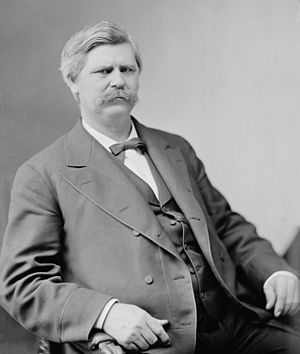
Zebulon Vance
Zebulon Baird Vance
Zebulon Baird Vance var en amerikansk advokat, officer i sydstatshæren under den amerikanske borgerkrig og politiker. Han blev to gange valgt som guvernør over North Carolina, og han blev valgt som senator for North Carolina. Vance var en dygtig forfatter og blev en af sydens mest indflydelsesrige ledere, både under og efter borgerkrigen.